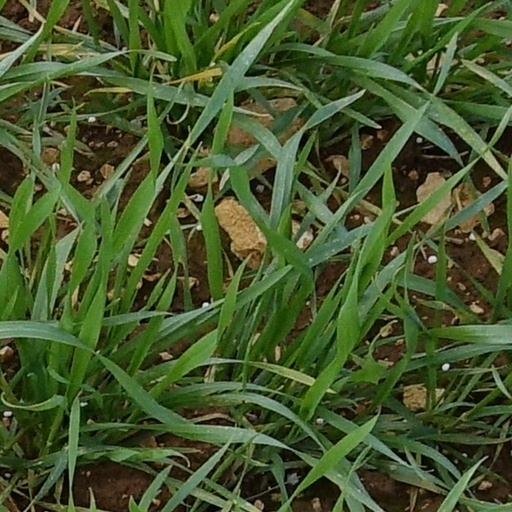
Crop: wheat